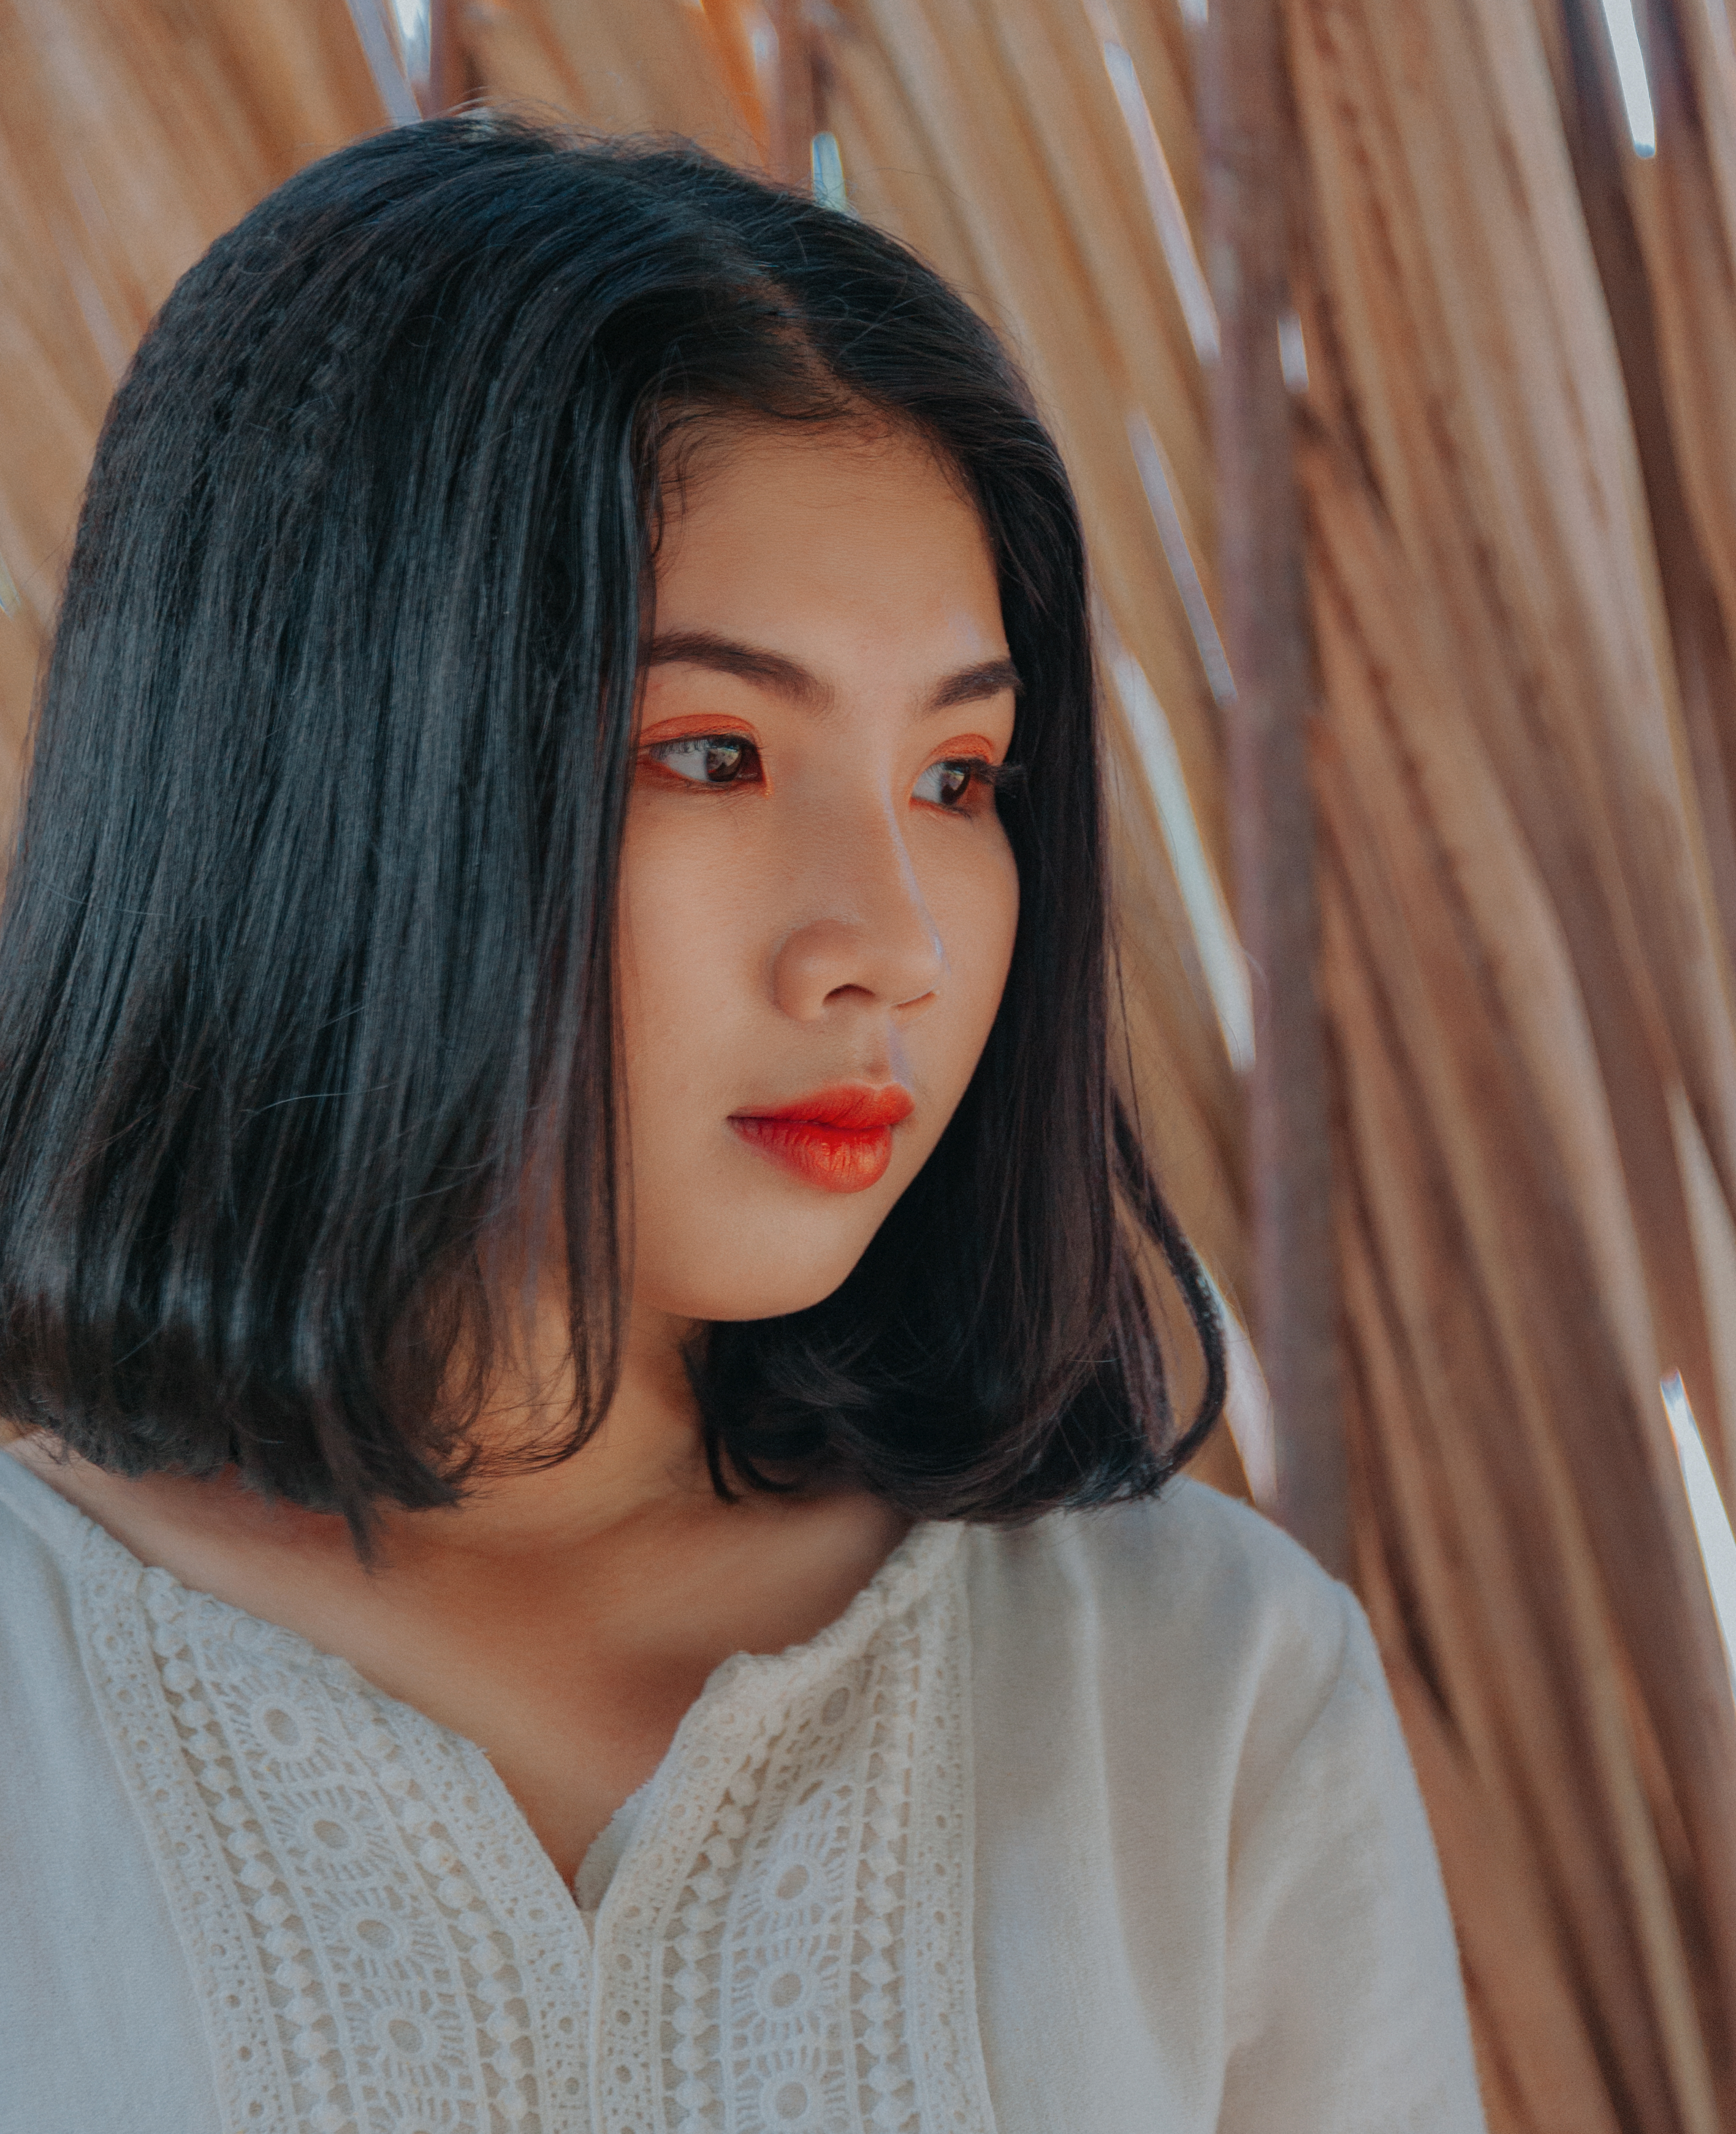
beautiful, girl, human hair color, beauty, hairstyle, black hair, long hair, fashion model, brown hair, model, bangs, hair coloring, layered hair, portrait, lip, photo shoot